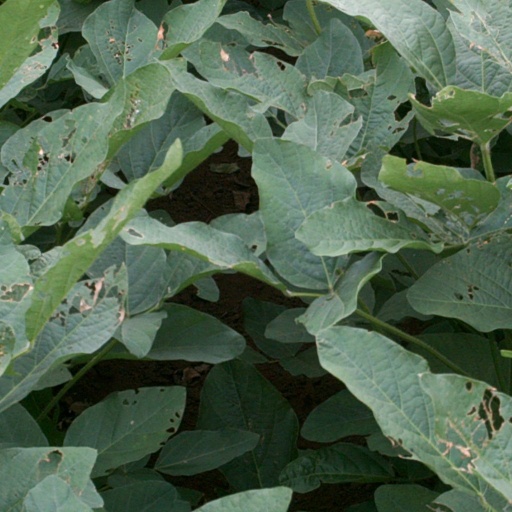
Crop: soybean